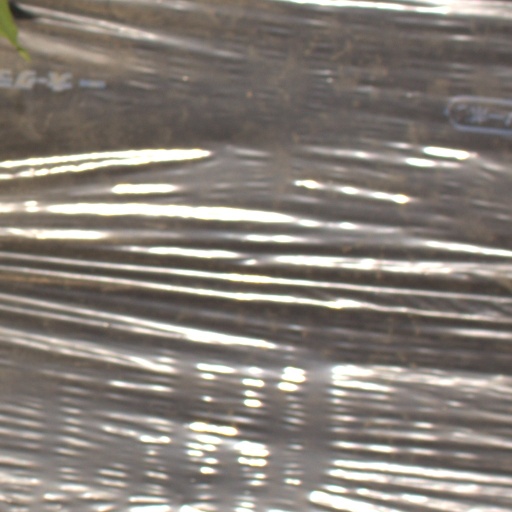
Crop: Jerusalem artichoke